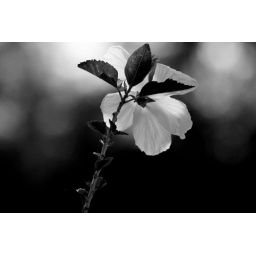
old favorite but in black &amp;amp; white